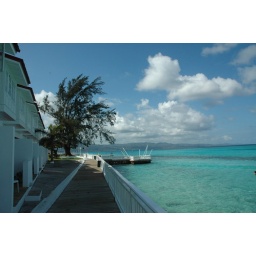
Trampolining in the sea and beach volley ball